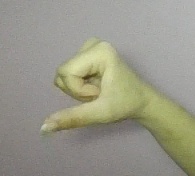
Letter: waw